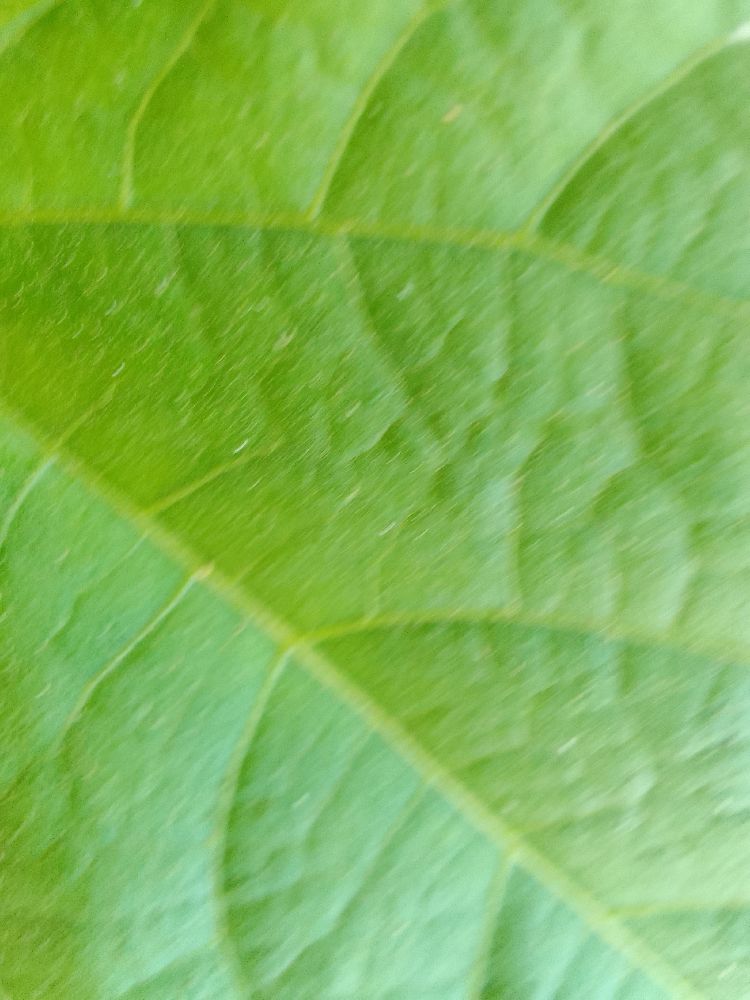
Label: healthy